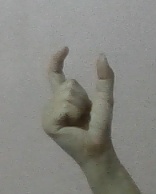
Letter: nun